Gas-filled tube

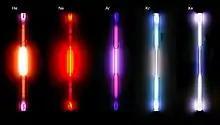
Noble gas discharge tubes; from left to right: helium, neon, argon, krypton, xenon

Noble gases are frequently used in tubes for many purposes, from lighting to switching. Pure noble gases are employed in switching tubes. Noble-gas-filled thyratrons have better electrical parameters than mercury-based ones. The electrodes undergo damage by high-velocity ions. The neutral atoms of the gas slow the ions down by collisions, and reduce the energy transferred to the electrodes by the ion impact. Gases with high atomic weight, e.g. xenon, protect the electrodes better than lighter ones, e.g. neon.